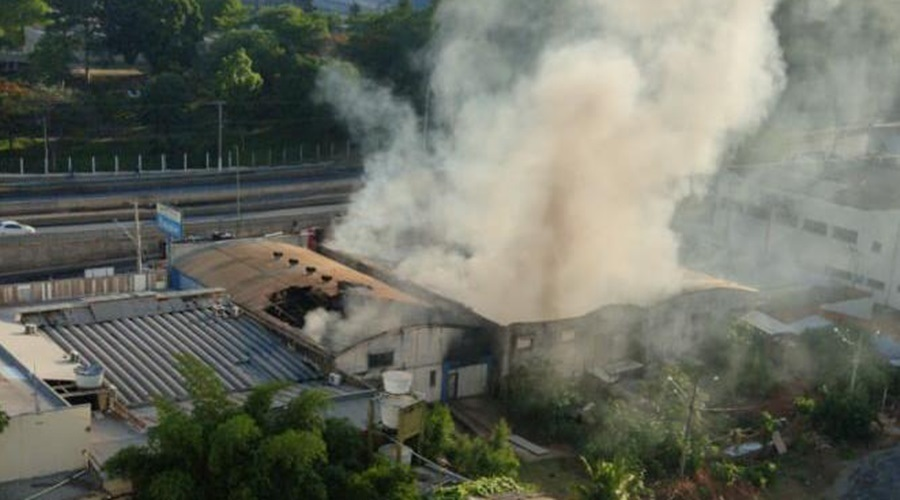
Fire: no
Smoke: yes